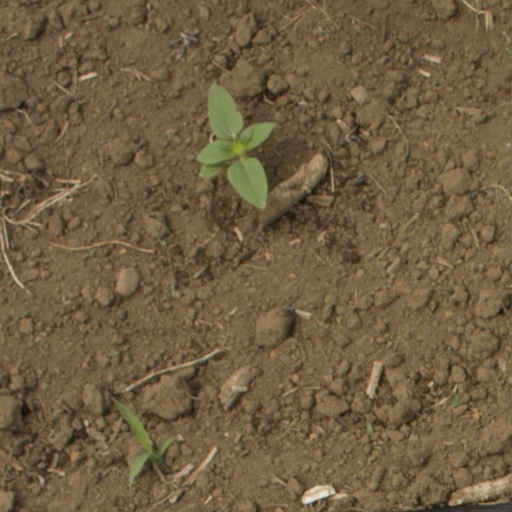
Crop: Jerusalem artichoke